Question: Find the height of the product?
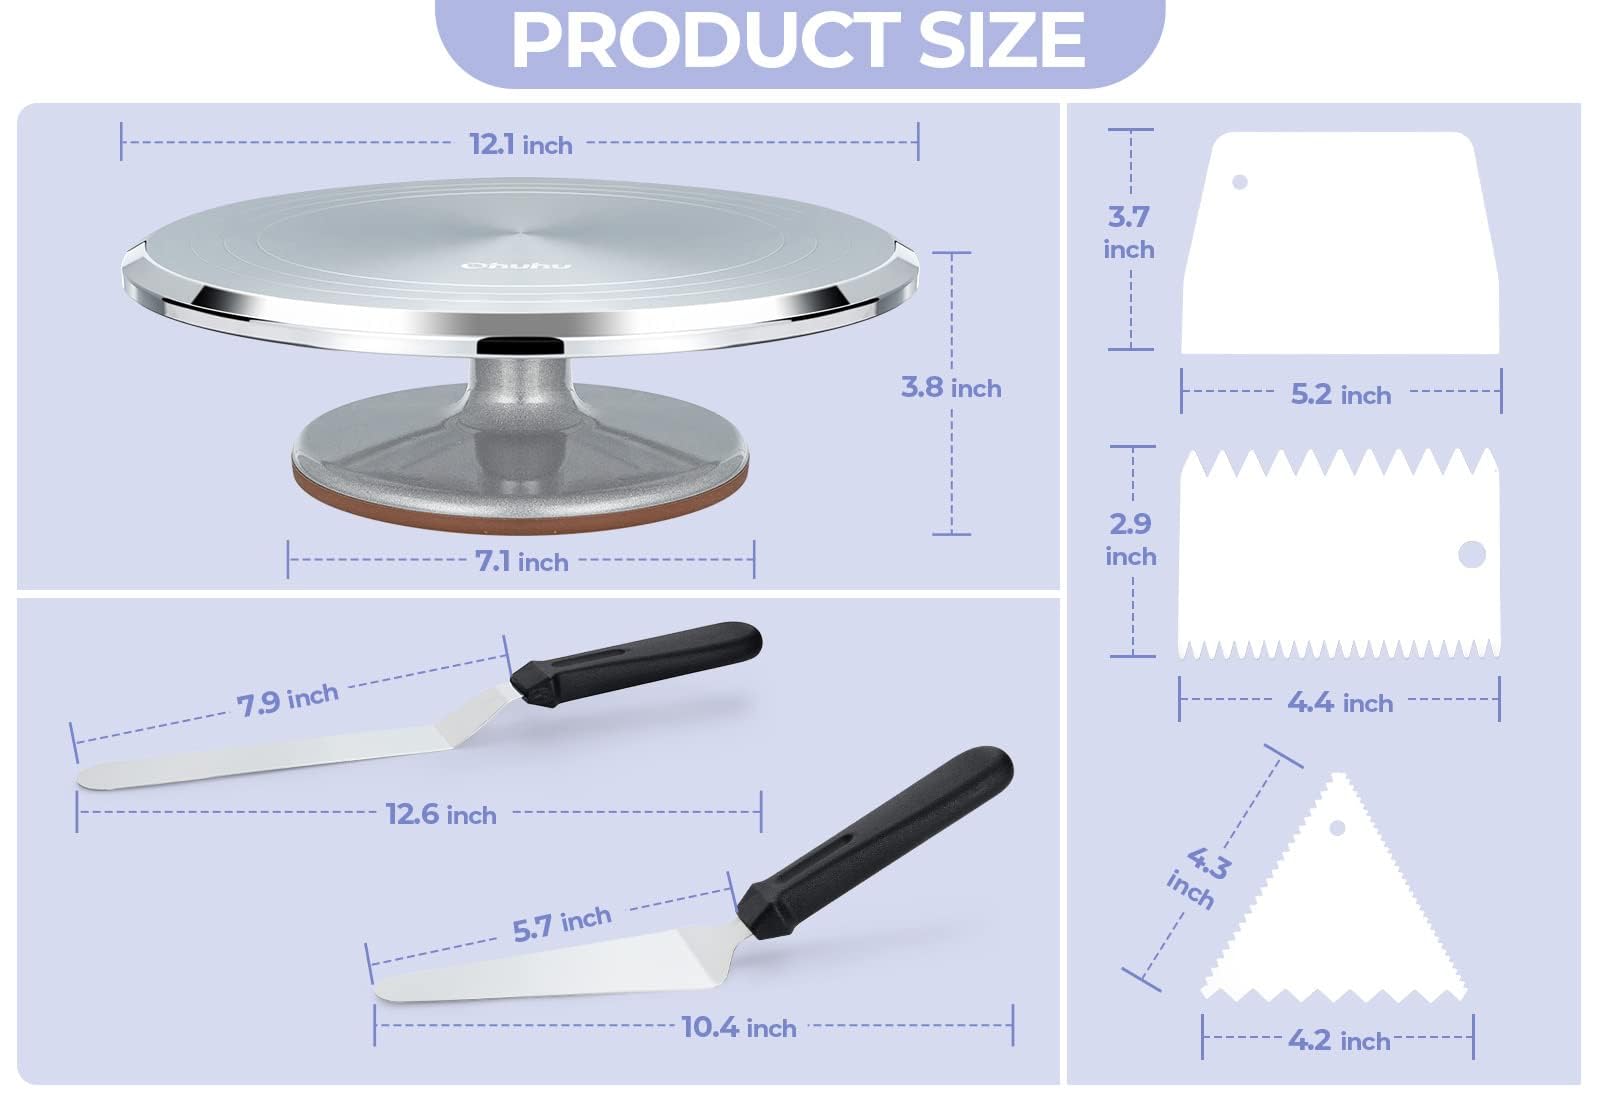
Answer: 3.8 inch